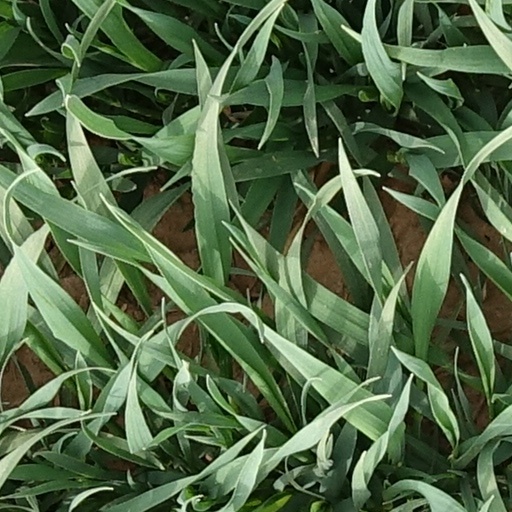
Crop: wheat